Bond Hall (University of Notre Dame)

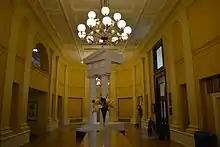

The vacant Lemmonier Library was given to the Department of Architecture. The head of the department at the time, Frank Montana, designed plans to renovate the interiors to fit the new needs of the Architecture school. The original limestone exterior with Ionic detailing on the east side was preserved and restored. A addition was added to the west elevation. The main challenge during the renovation was the removal of the library stacks, which had a structural function in the building.